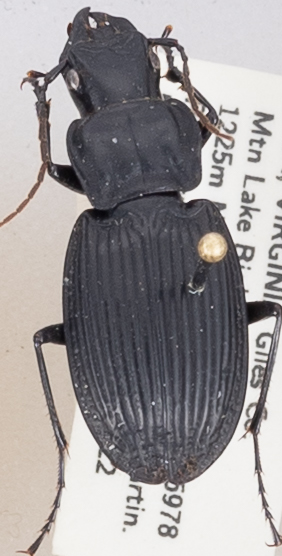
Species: Dicaelus teter
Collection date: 2018-05-22
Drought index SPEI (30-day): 1.466
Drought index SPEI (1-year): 0.554
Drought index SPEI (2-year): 0.678